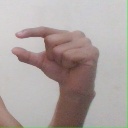
अक्षर: ग